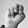
ASL letter: N